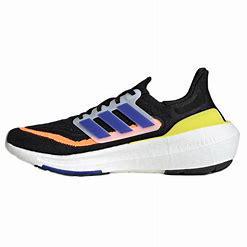
Brand: Adidas
Model: Ultraboost Light Lauf